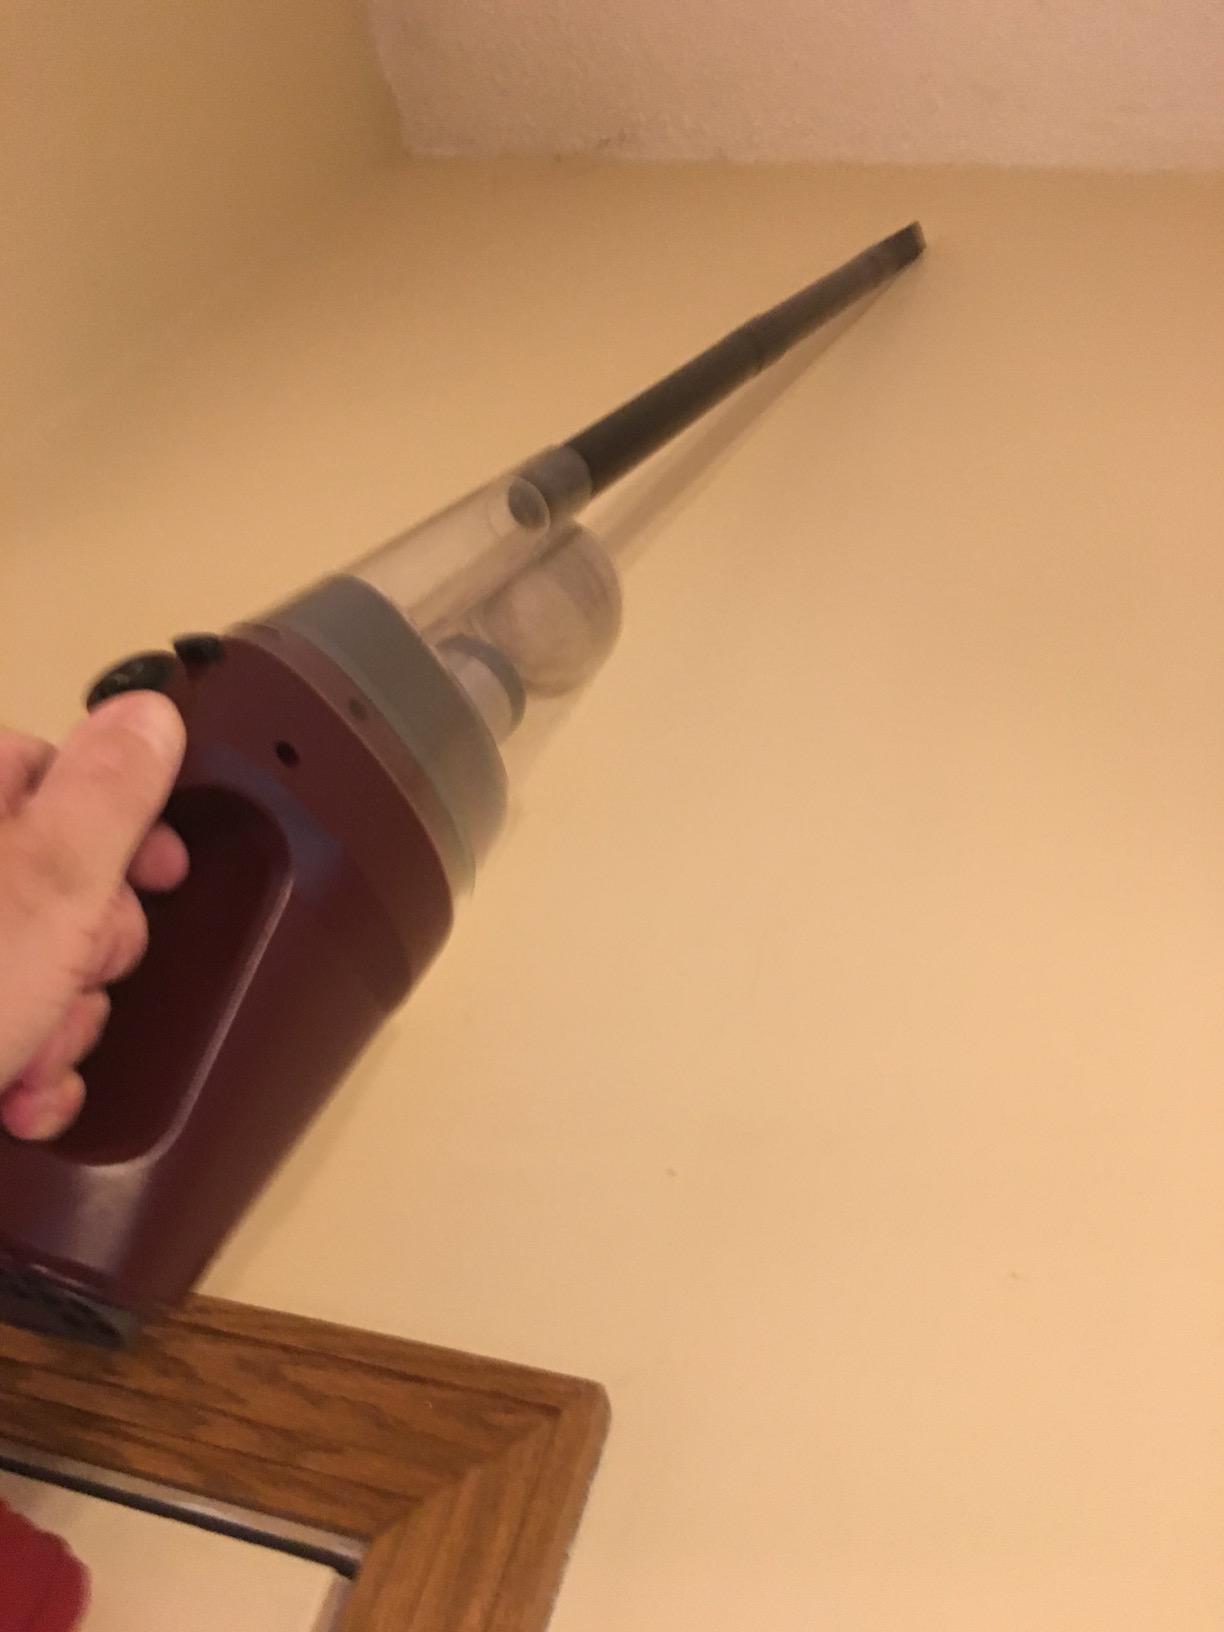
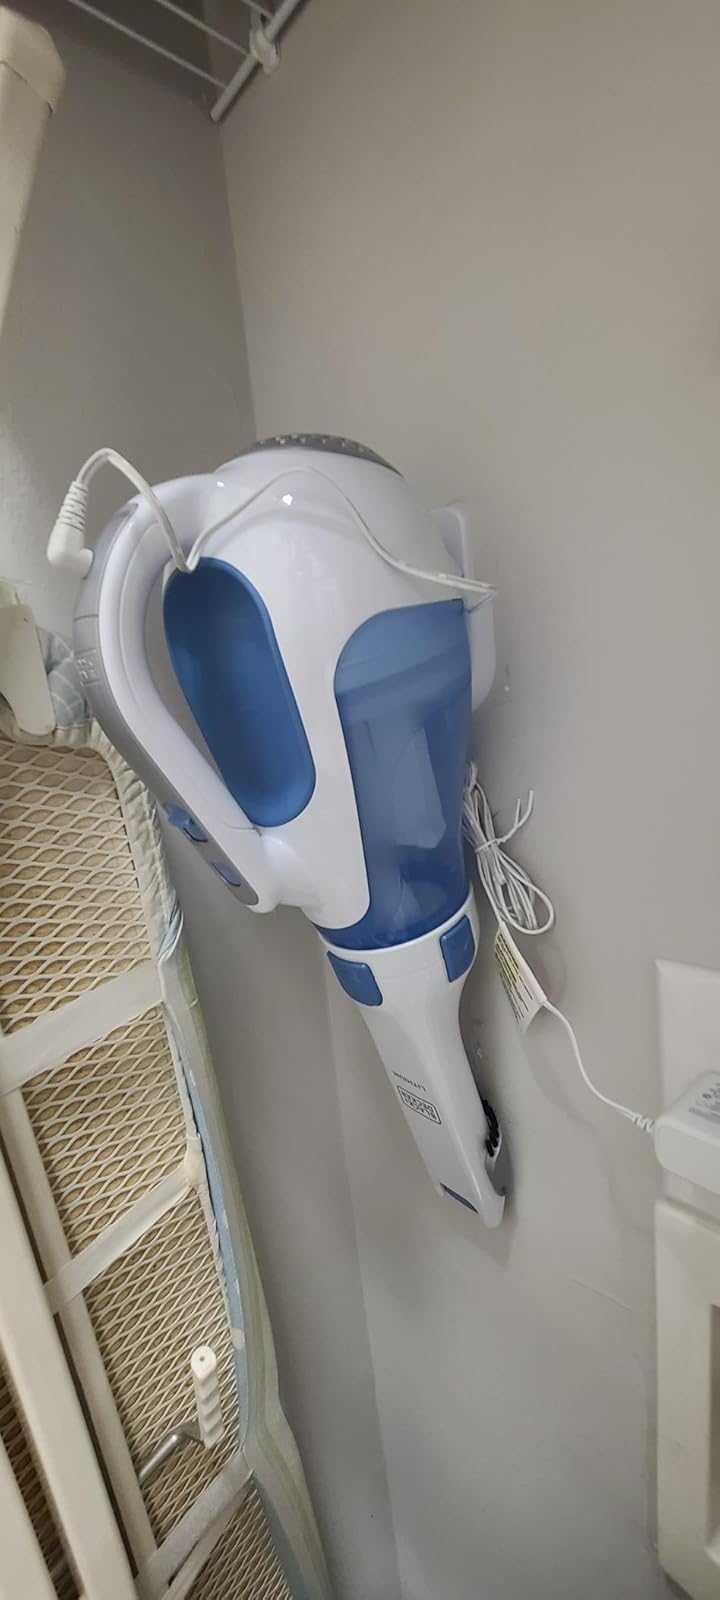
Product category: items_vacuum
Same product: no